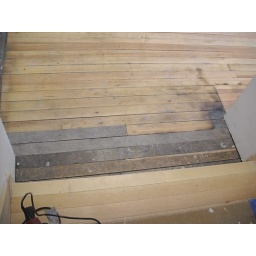
Replacement floor boards in bell tower classroom